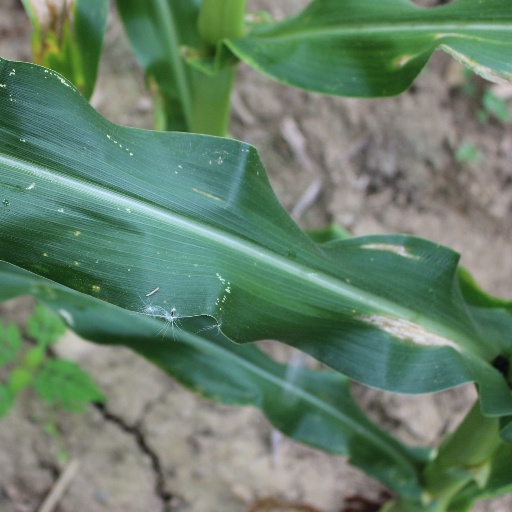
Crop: maize; corn